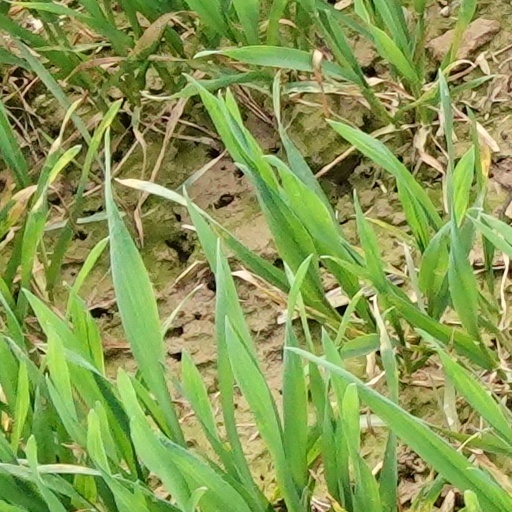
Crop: wheat